Ellis Wainwright

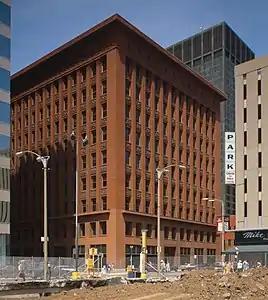
Wainwright Building

Wainwright visited Europe in the summer of 1890. Meanwhile his plans for the Wainwright Building, named in his honor, and designed by Dankmar Adler and Louis Sullivan were put into effect. It was to be built on the corner of Seventh and Chestnut streets in downtown St. Louis on a plot of land which had been purchased by his mother Catherine. On November 7, 1890, a drawing by Charles K. Ramsey of how the building would look appeared in the "Globe-Democrat". It was a nine- or ten-storey red-terracotta cuboid structure, being 114 feet by 127 feet, and held 225 offices when completed in 1892. On November 11, 1890, Sullivan received planning permission to build the office building which would cost over £500,000 (US$ in dollars). The building was among the first skyscrapers in the world and is described as "a highly influential prototype of the modern office building" by the National Register of Historic Places. Architect Frank Lloyd Wright called the Wainwright Building "the very first human expression of a tall steel office-building as Architecture."